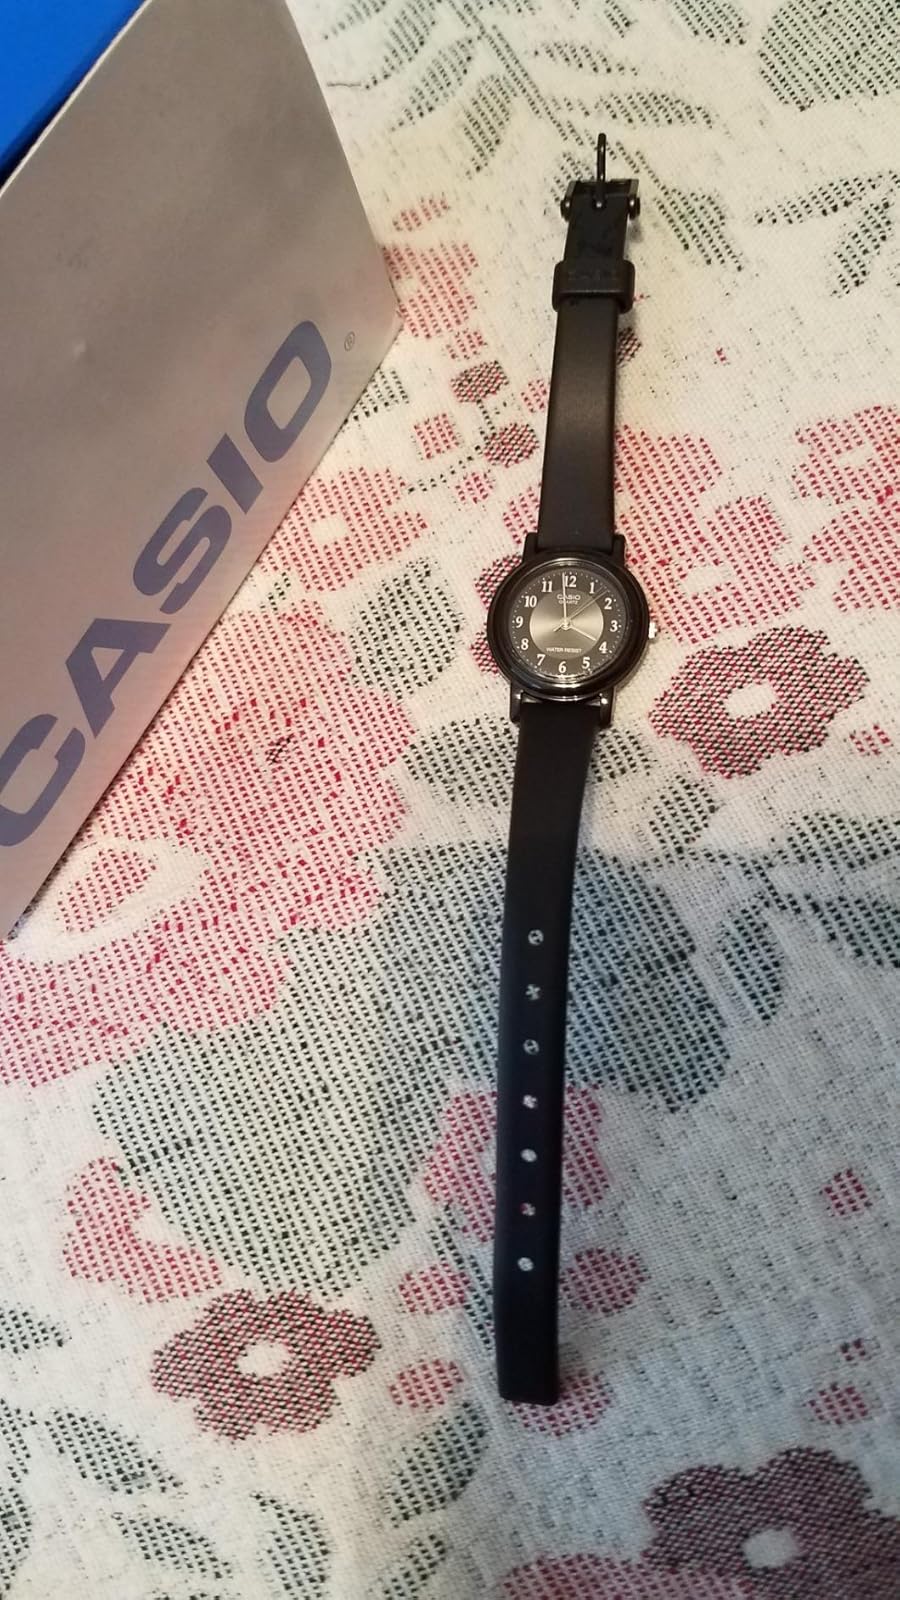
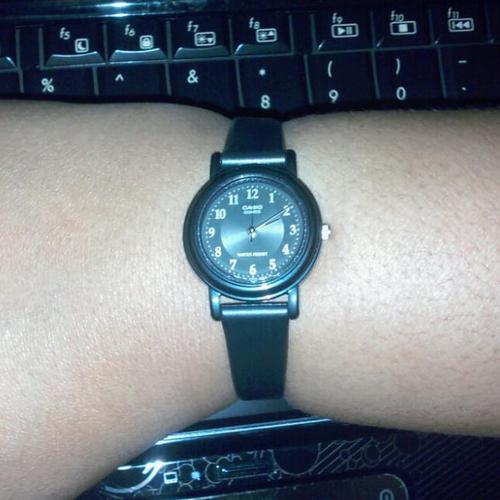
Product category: accessories_watch
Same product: yes